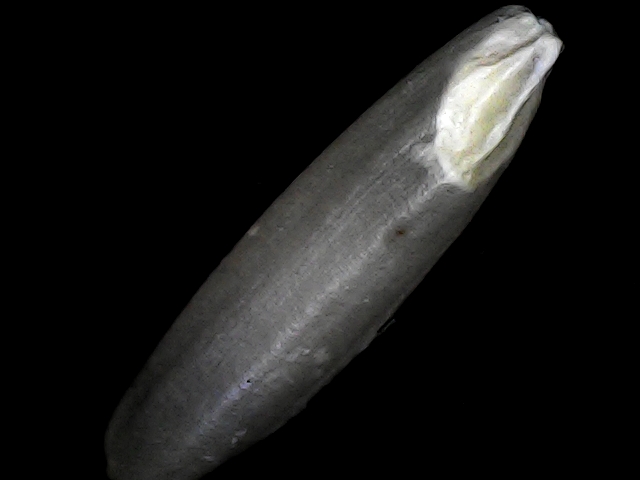
Rice variety: BRRI102